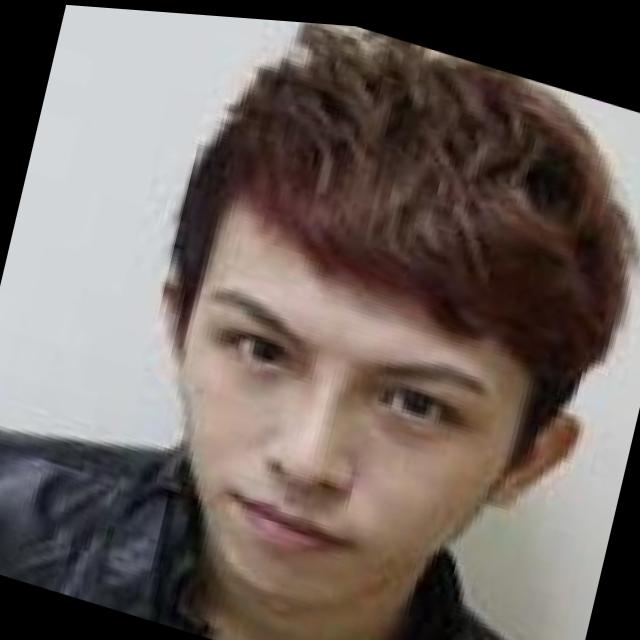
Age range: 13-20